Trapped (2002 film)

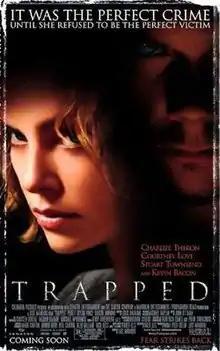
Theatrical release poster

Trapped is a 2002 crime thriller film directed by Luis Mandoki and starring Charlize Theron, Courtney Love, Stuart Townsend, Kevin Bacon, Dakota Fanning and Pruitt Taylor Vince. Based on Greg Iles' bestselling novel "24 Hours", it follows a wealthy Portland, Oregon, couple whose daughter is kidnapped by a mysterious man and his wife who demand a ransom for unclear reasons.